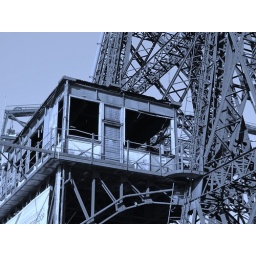
Old bridge in blue